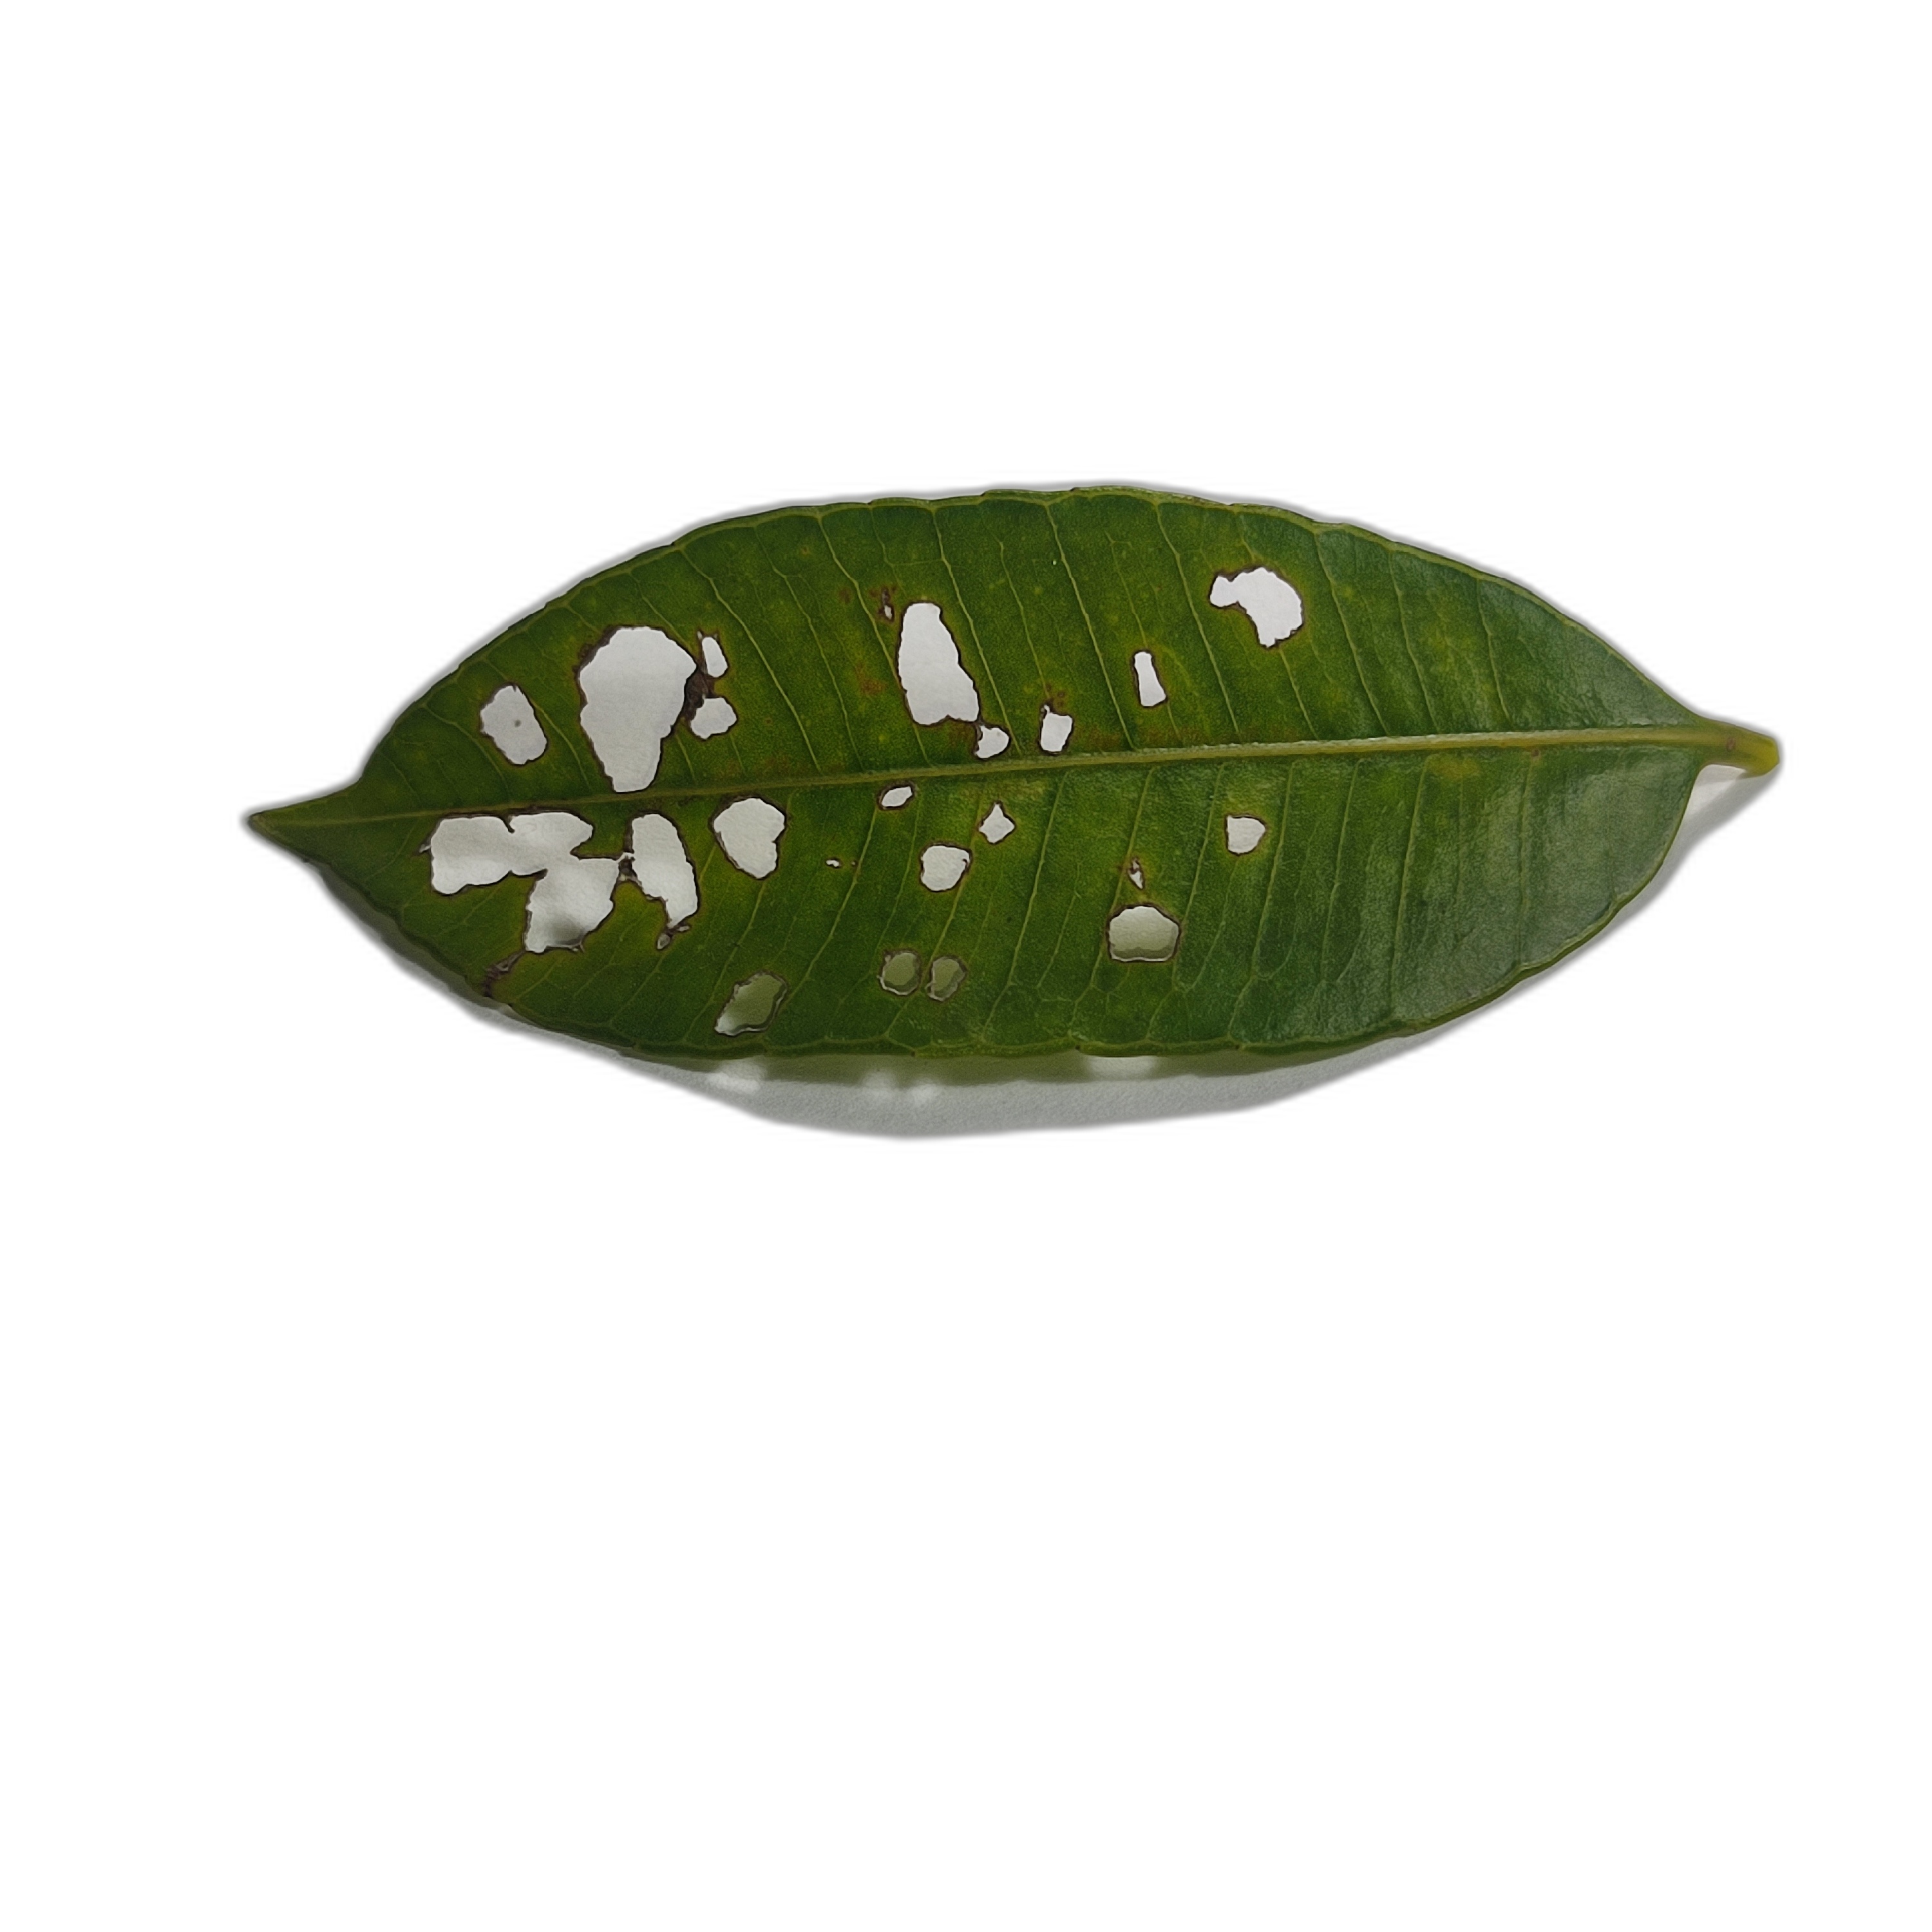
Label: not_healthy